Cistrières

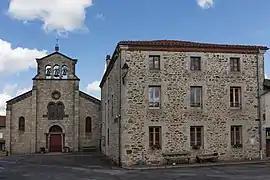
Town hall and church

Cistrières is a commune in the Haute-Loire department and Auvergne-Rhône-Alpes region of southeast central France.